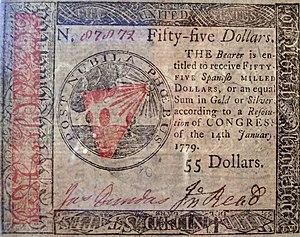
La pièce de huit — appelée piastre espagnole en français, real de a ocho ou peso en espagnol, spanish dollar par les Américains —, est une pièce de monnaie en argent d'approximativement 39 mm de diamètre, d'une valeur de huit réaux, qui a été frappée par l'Empire espagnol, après 1598, afin de s'aligner sur le thaler, la monnaie continentale du Saint-Empire, lié aux Habsbourg qui régnaient alors sur un vaste territoire. Elle valait 272 maravédis, mais en 1642, elle est réévaluée à 340 maravédis.